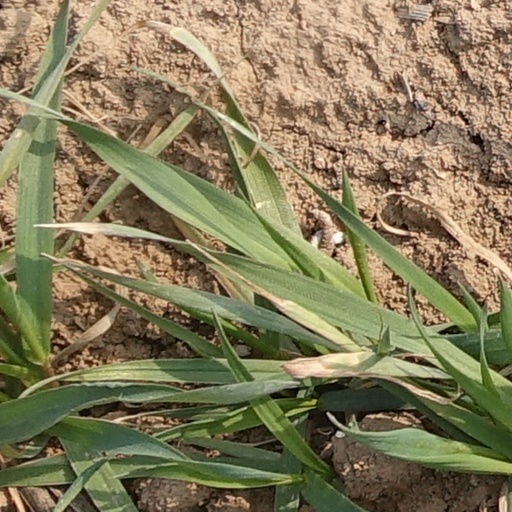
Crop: wheat